List of ironclad warships of Germany

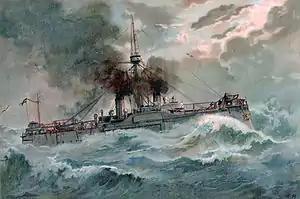
A 1902 lithograph of SMS , Germany's last ironclad

Between the mid-1860s and the early 1880s, the Prussian and later Imperial German Navies purchased or built sixteen ironclad warships. In 1860, however, the Prussian Navy consisted solely of wooden, unarmored warships. The following year, Prince Adalbert and Albrecht von Roon wrote an expanded fleet plan that included four large ironclads and four smaller ironclads. Two of the latter were to be ordered from Britain immediately, as German shipyards were at the time incapable of building such vessels. The rival Danish fleet had three ironclads in service by the time the Second Schleswig War broke out in 1864; as a result, Prussia purchased the ironclads and , then under construction in Britain and France, respectively. The British, sympathetic to the Danish cause, delayed delivery of both and until after the combined Austro-Prussian victory. Both ships entered service by 1865.